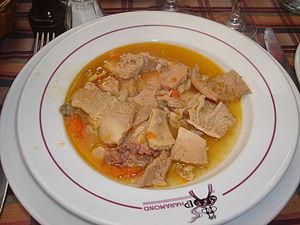
La Normandie est un territoire géographique et culturel, situé dans le Nord-Ouest de la France et bordé par la Manche ; il a traversé différentes époques historiques, malgré une absence de reconnaissance administrative entre la Révolution française de 1789 et la réforme territoriale de 2015. Les frontières continentales historiques de la province de l'Ancien Régime épousent assez fidèlement celles de la région administrative contemporaine.
La cuisine normande est déterminée par sa position géographique, qui bénéficie des fertiles terroirs de la Normandie, qui lui fournissent à foison les produits agricoles, tandis que la mer la pourvoit généreusement en poissons et crustacés divers. Les Normands aiment la bonne chère et leur cuisine se distingue essentiellement par ses productions agricole et piscicole.